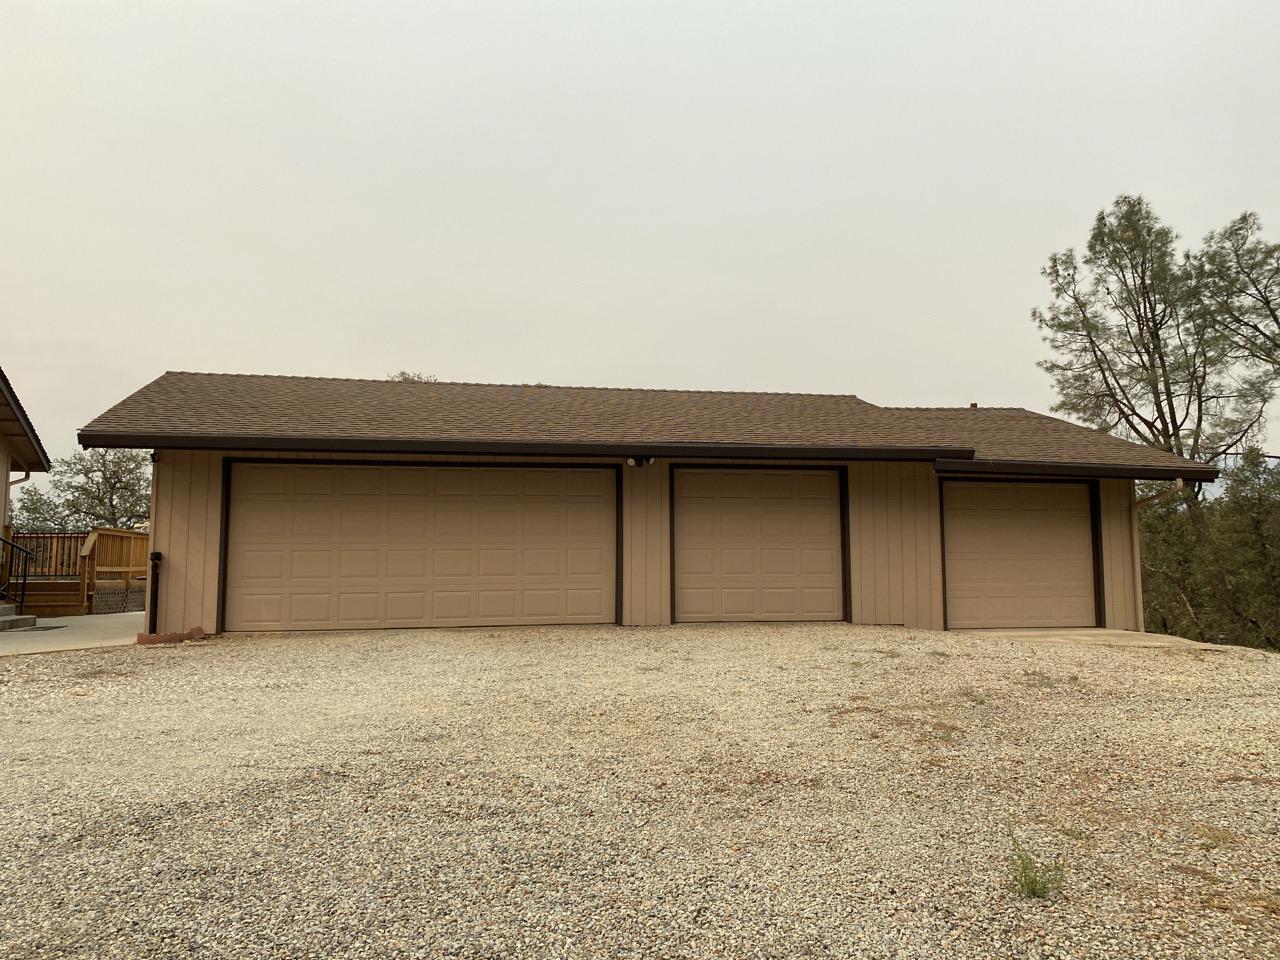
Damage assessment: no_damage